Early Modern English

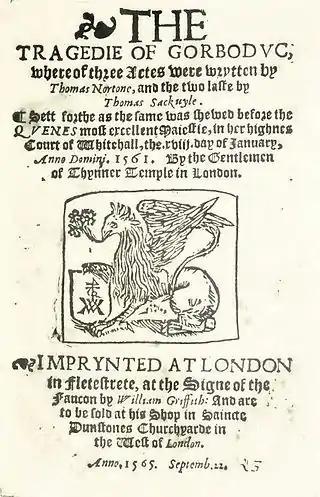
Title page of "Gorboduc" (printed 1565). "The Tragedie of Gorbodvc, whereof three Actes were wrytten by Thomas Nortone, and the two laste by Thomas Sackuyle. Sett forthe as the same was shewed before the Qvenes most excellent Maiestie, in her highnes Court of Whitehall, the .xviii. day of January, Anno Domini .1561. By the Gentlemen of Thynner Temple in London."

The English Civil War and the Interregnum were times of social and political upheaval and instability.